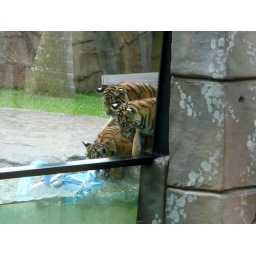
Three cute little tiger cubs that were too scared to get in the water. Taken at Australia Zoo